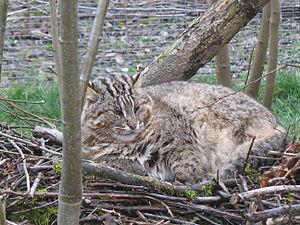
Le Chat-léopard, souvent appelé Chat léopard du Bengale et plus rarement Chat de Chine, est une espèce de félin qui se rencontre en Afghanistan, au Bangladesh, en Birmanie, au Cambodge, en Chine, en Inde, en Indonésie, au Japon, en Corée, au Laos, en Malaisie, au Népal, au Pakistan, aux Philippines, à Taïwan, en Thaïlande, en Russie et au Viêt Nam.
Le Parc des Félins est un parc zoologique français situé sur la commune de Lumigny-Nesles-Ormeaux en Seine-et-Marne, en Ile-de-France.
La réserve naturelle de l'Oussouri ou réserve naturelle de l'État de l'Oussouri V. Komarov est l'une des réserves naturelles du kraï du Primorié, un des attraits du tourisme de la région.